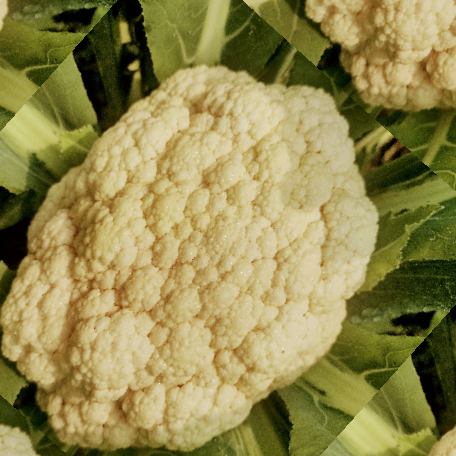
Label: Disease Free